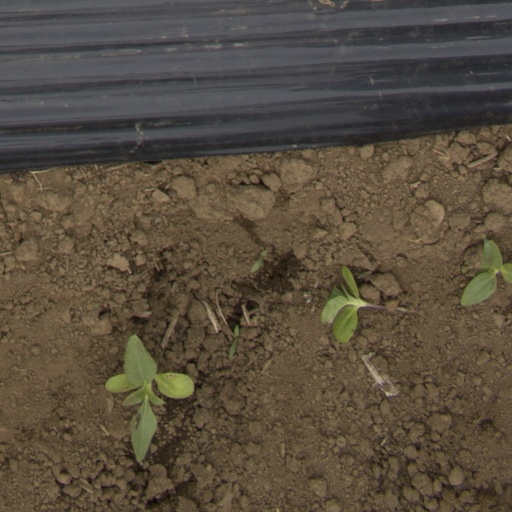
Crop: Jerusalem artichoke